United Kingdom government austerity programme

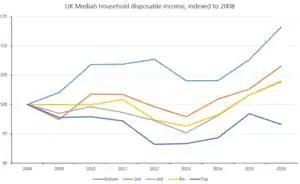
UK median household disposable income by income group for 2008–2016, indexed to 2008

The United Kingdom government austerity programme was a fiscal policy that was adopted for a period in the early 21st century following the era of the Great Recession. Coalition and Conservative governments in office from 2010 to 2019 used the term, and it was applied again by many observers to describe Conservative Party policies from 2021 to 2024, during the cost of living crisis. With the exception of the short-lived Truss ministry, the governments in power over the second period did not formally re-adopt the term. The two austerity periods are separated by increased spending during the COVID-19 pandemic. The first period was one of the most extensive deficit reduction programmes seen in any advanced economy since the Second World War, with emphasis placed on shrinking the state, rather than consolidating fiscally as was more common elsewhere in Europe.